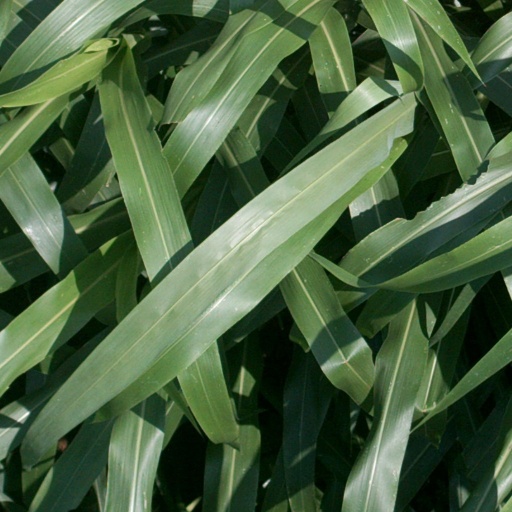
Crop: sorghum